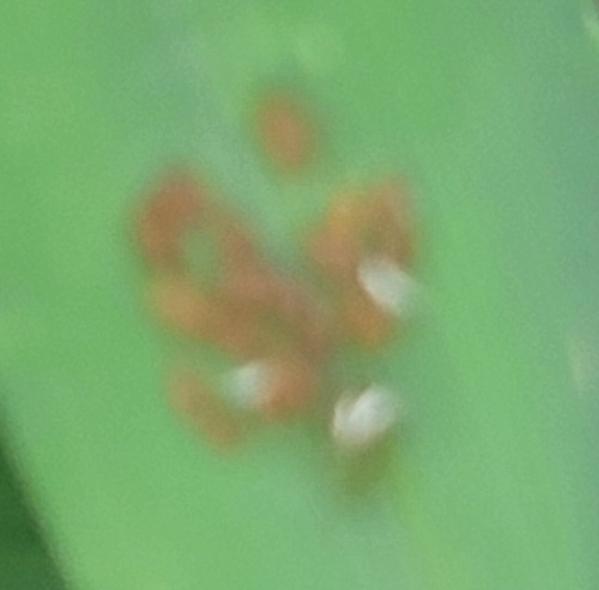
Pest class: english_grain_aphid